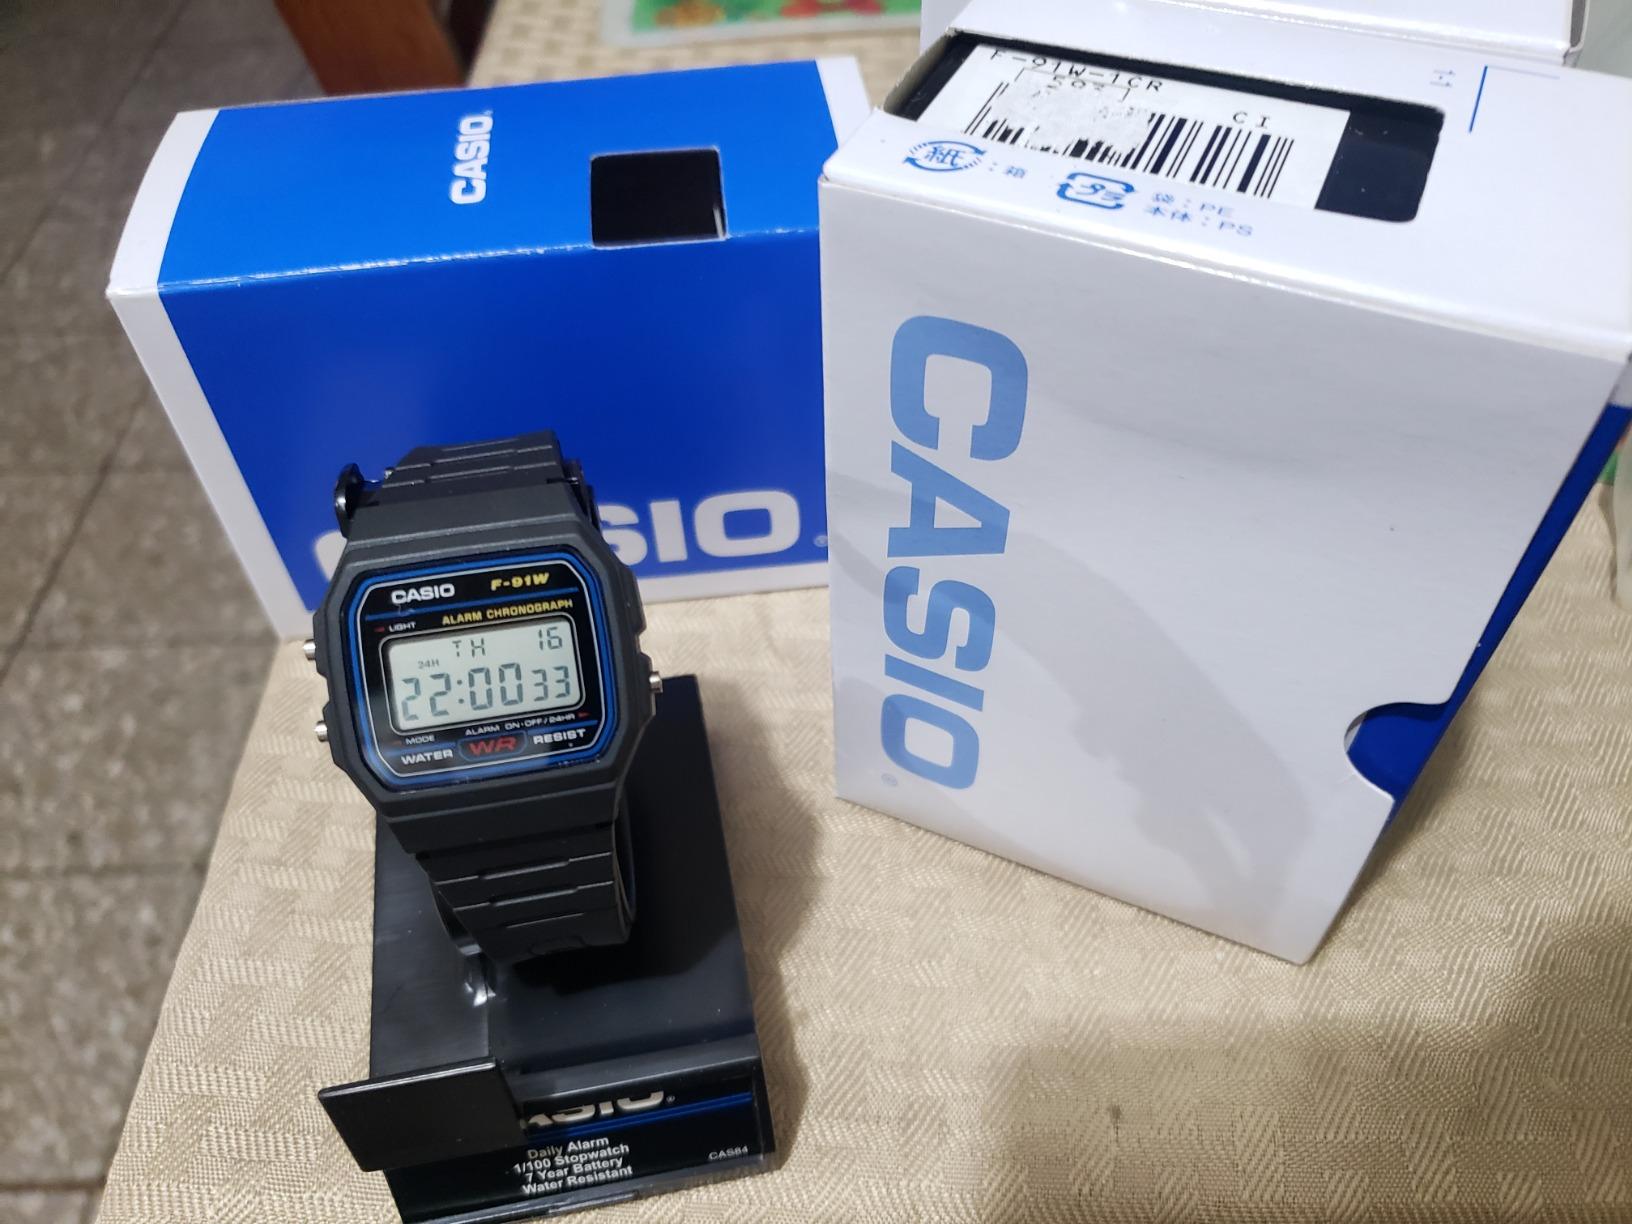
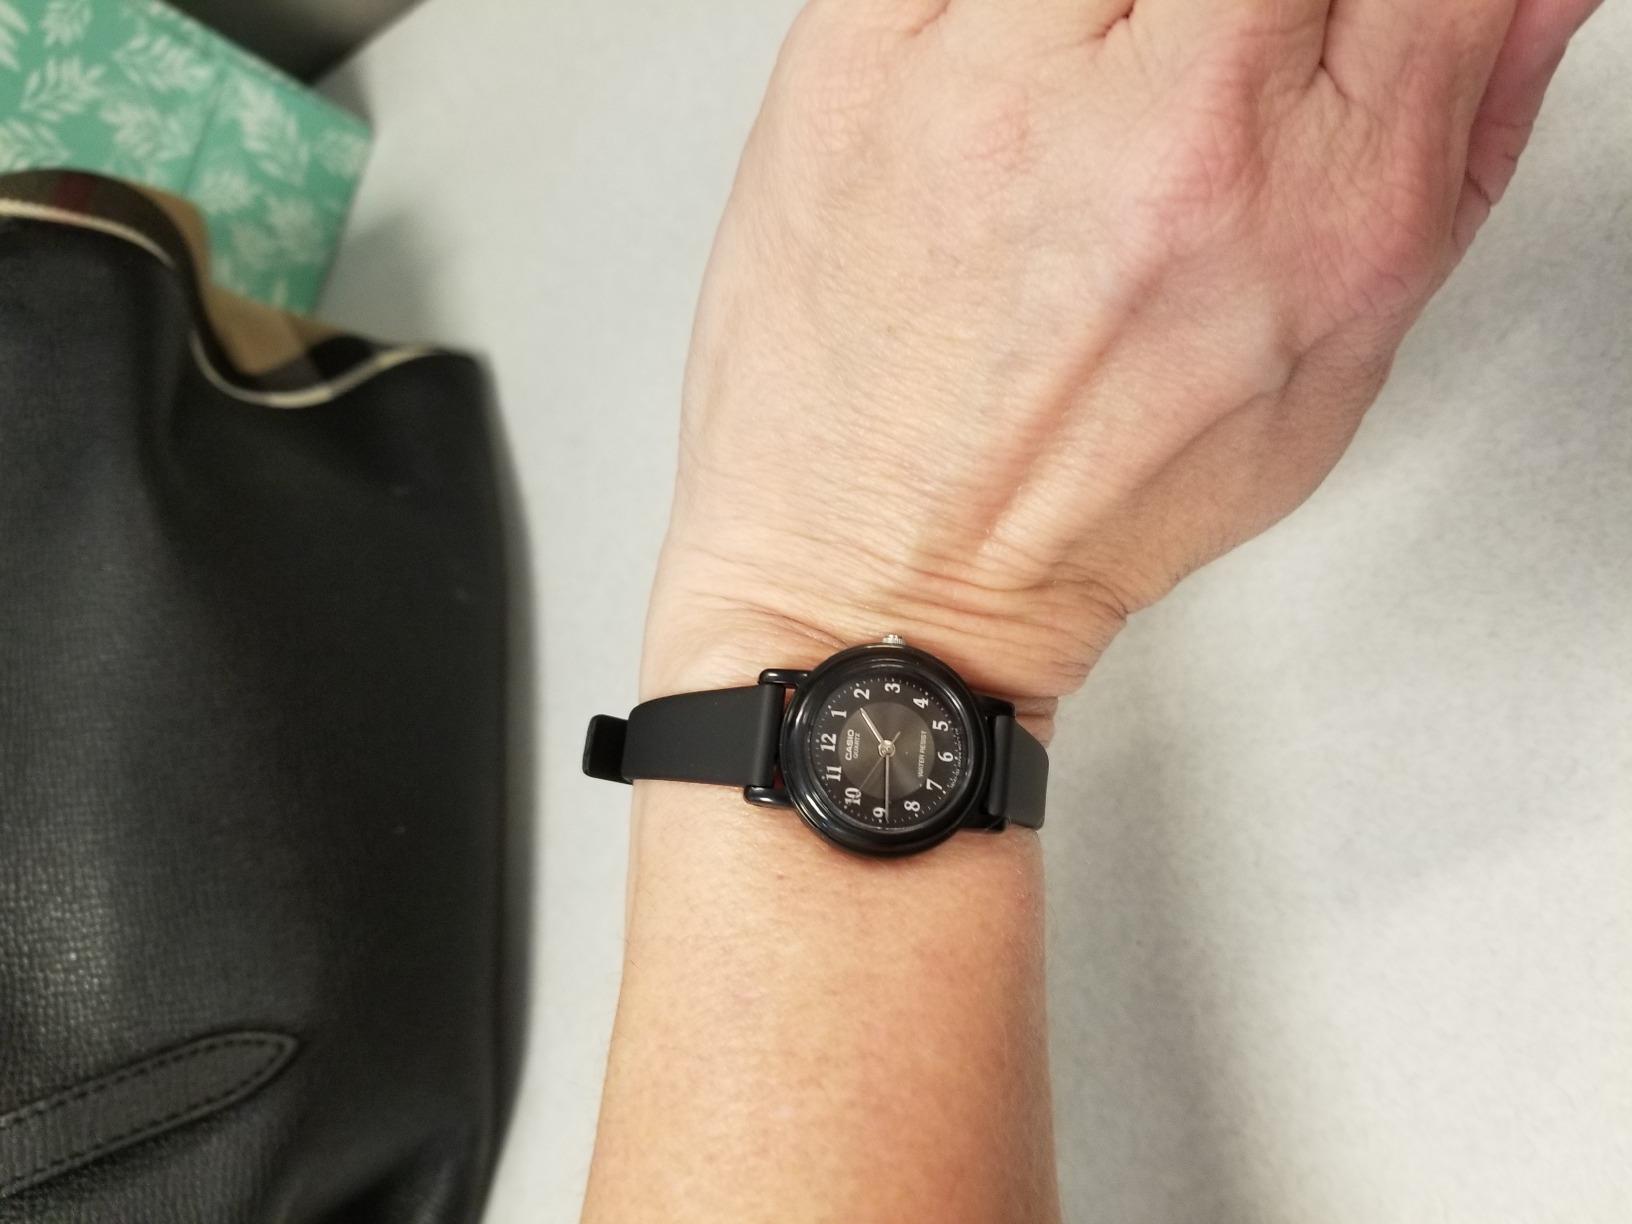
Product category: accessories_watch
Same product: no